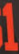
Number: 1